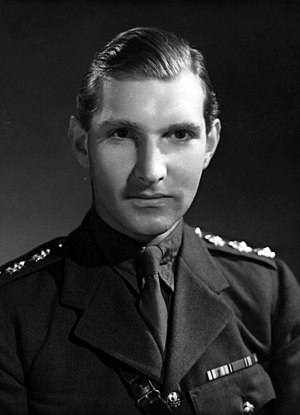
Alexander Ramsay af Mar
Kaptajn Alexander Arthur Alfonso David Maule Ramsay af Mar DL var et medlem af den udvidede britiske kongefamilie. Han af fætter til dronning Ingrid af Danmark og til arveprins Gustav Adolf af Sverige.